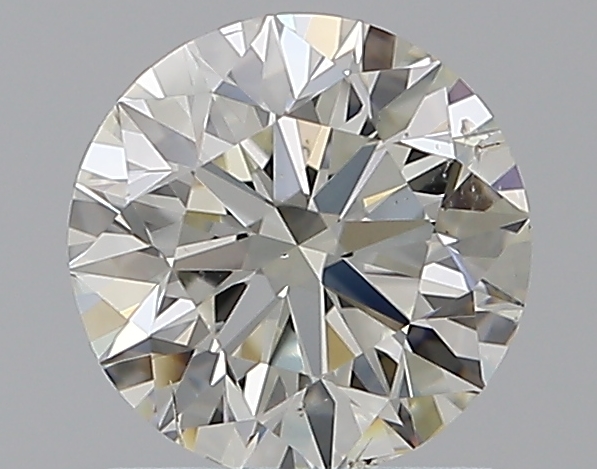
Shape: round
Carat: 1
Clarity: SI1
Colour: J
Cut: EX
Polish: EX
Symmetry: EX
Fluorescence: N
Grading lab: GIA
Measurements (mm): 6.35 x 6.39 x 3.99